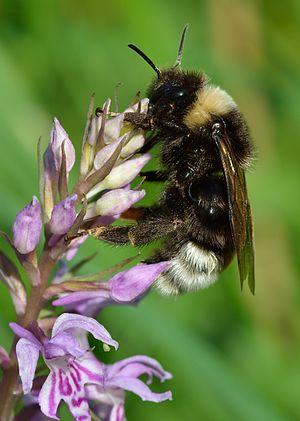
L'Orchis de Fuchs est une espèce de plantes herbacées de la famille des Orchidaceae. C'est une orchidée terrestre européenne.